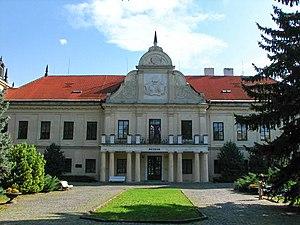
Trebišov est une ville de région de Košice, en Slovaquie, dans l'ancien comitat hongrois de Zemplín.